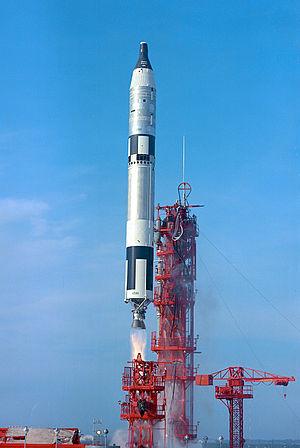
La base de lancement de Cap Canaveral, est la principale base de lancement de lanceurs américains. Cet établissement de l'United States Air Force est situé sur le cap Canaveral, dans l'état de Floride, face à l'océan Atlantique. Elle est créée en 1950 pour réaliser les essais de fusée à longue portée en toute sécurité. Par la suite, il est utilisé pour tester des missiles balistiques et des missiles de croisière.
Walter Marty Schirra Jr., dit Wally Schirra, né le 12 mars 1923 à Hackensack et mort le 3 mai 2007 à La Jolla, est un aviateur de la marine américaine, pilote d'essai et astronaute américain.
Gemini est le deuxième programme de vols spatiaux habités lancé par les États-Unis après le programme Mercury. Intercalé entre celui-ci et le programme Apollo, il a pour objectif de permettre à l'astronautique américaine de maîtriser des techniques de vol spatial que la capsule spatiale Mercury, trop rudimentaire, ne permettait pas de tester : les sorties extravéhiculaires, les manœuvres orbitales. Pour remplir cet objectif, l'agence spatiale américaine, la NASA, développe le vaisseau spatial Gemini biplace disposant de capacités de manœuvre en orbite importantes et qui, pour la première fois dans le monde de l'astronautique, met en œuvre un ordinateur embarqué. Ce vaisseau est lancé par une fusée Titan, missile balistique intercontinental reconverti en lanceur.